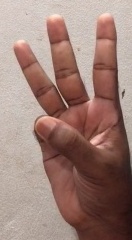
ASL sign: 6